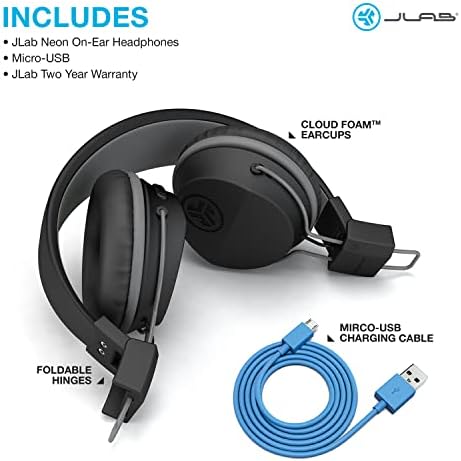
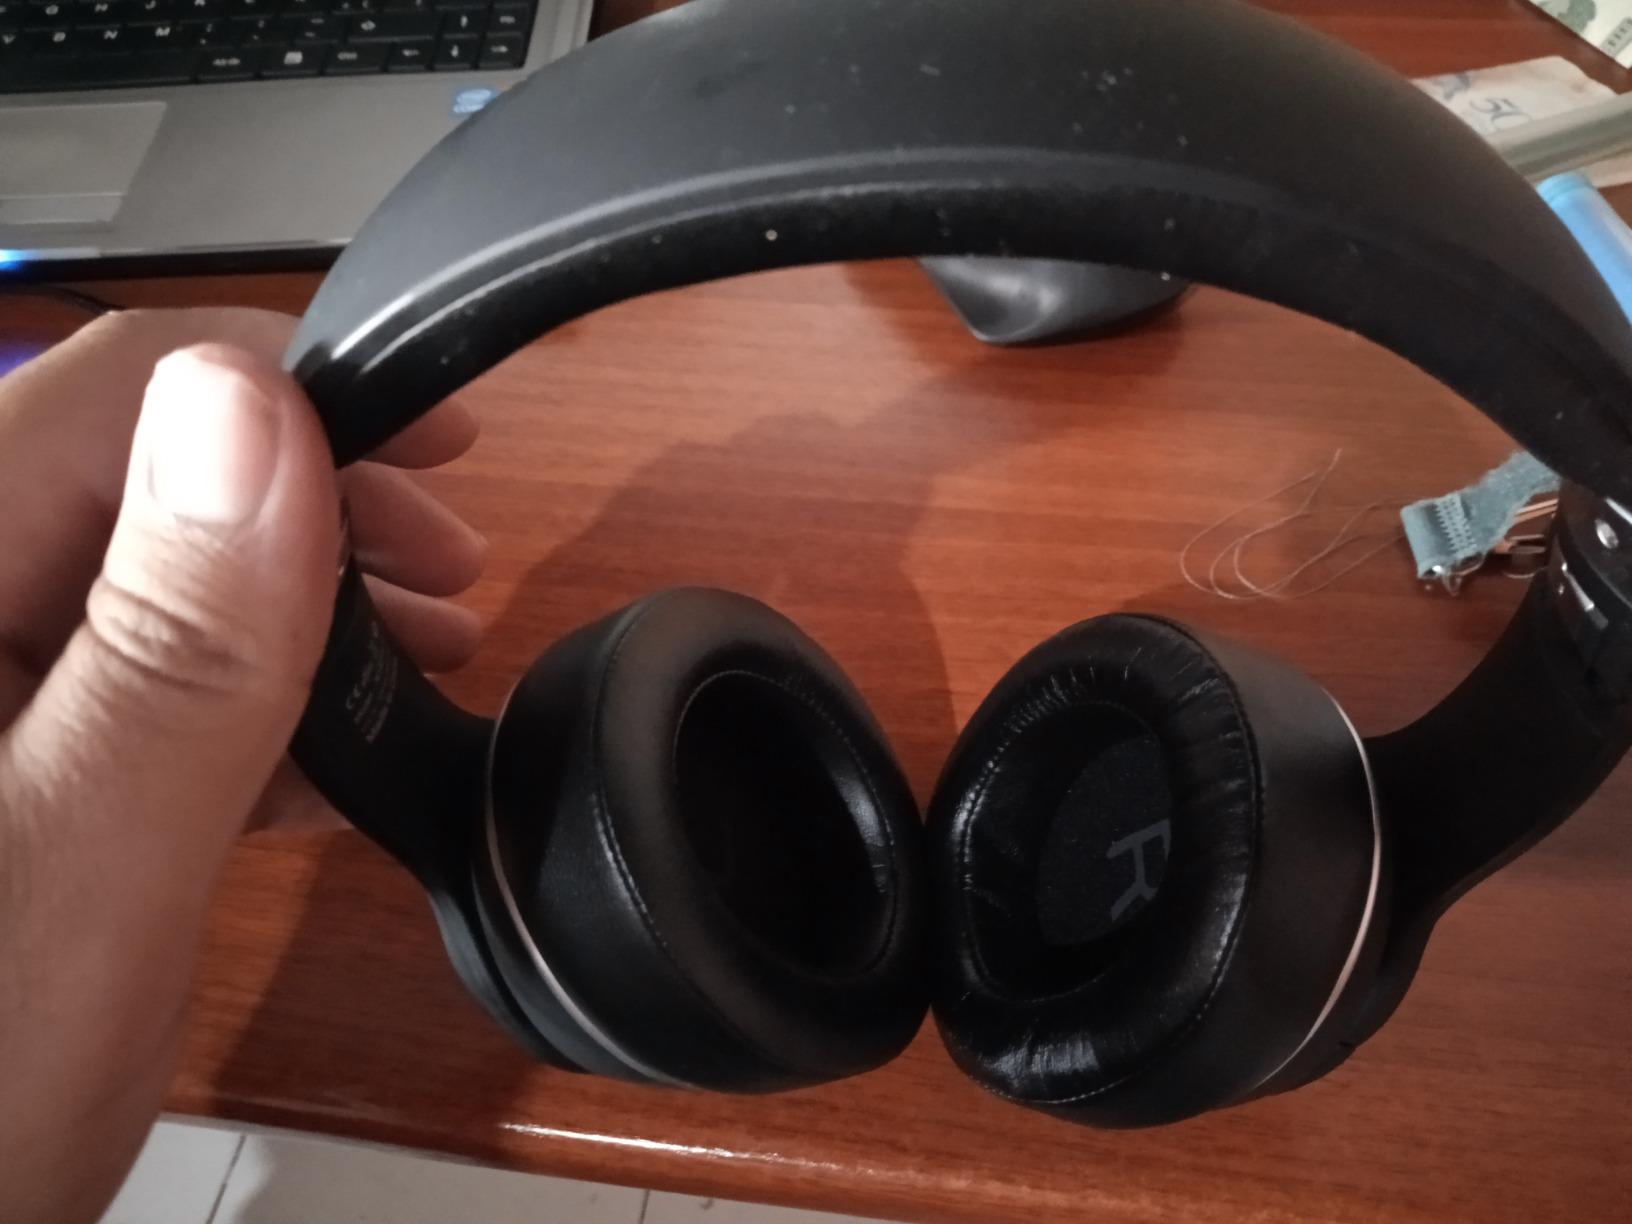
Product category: headphones
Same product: no